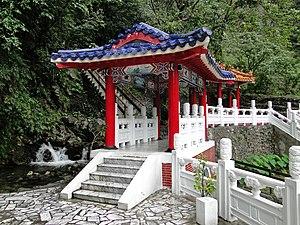
Entrée du Mausolée du Printemps Éternel dans le parc national de Taroko, Taiwan